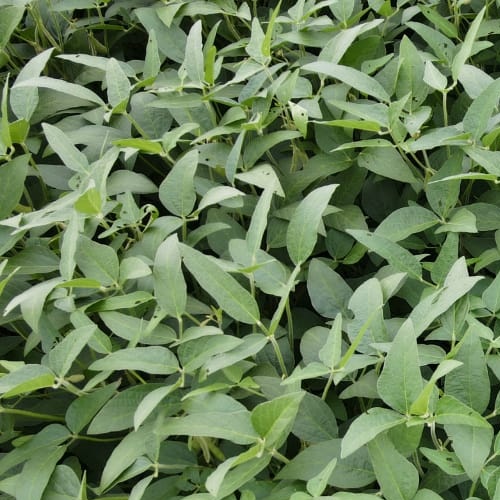
Label: Diabrotica_speciosa